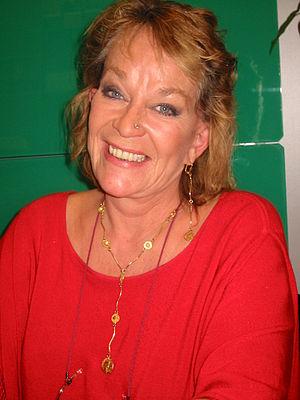
Anna Wahlgren est un auteur suédois à succès.